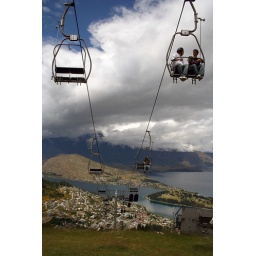
Standing beneath a cable car carrying people up the mountain beside Queenstown, on New Zealand's South Island.